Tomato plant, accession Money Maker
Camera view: horizontal (90 deg, fisheye); turntable rotation: 300 degrees
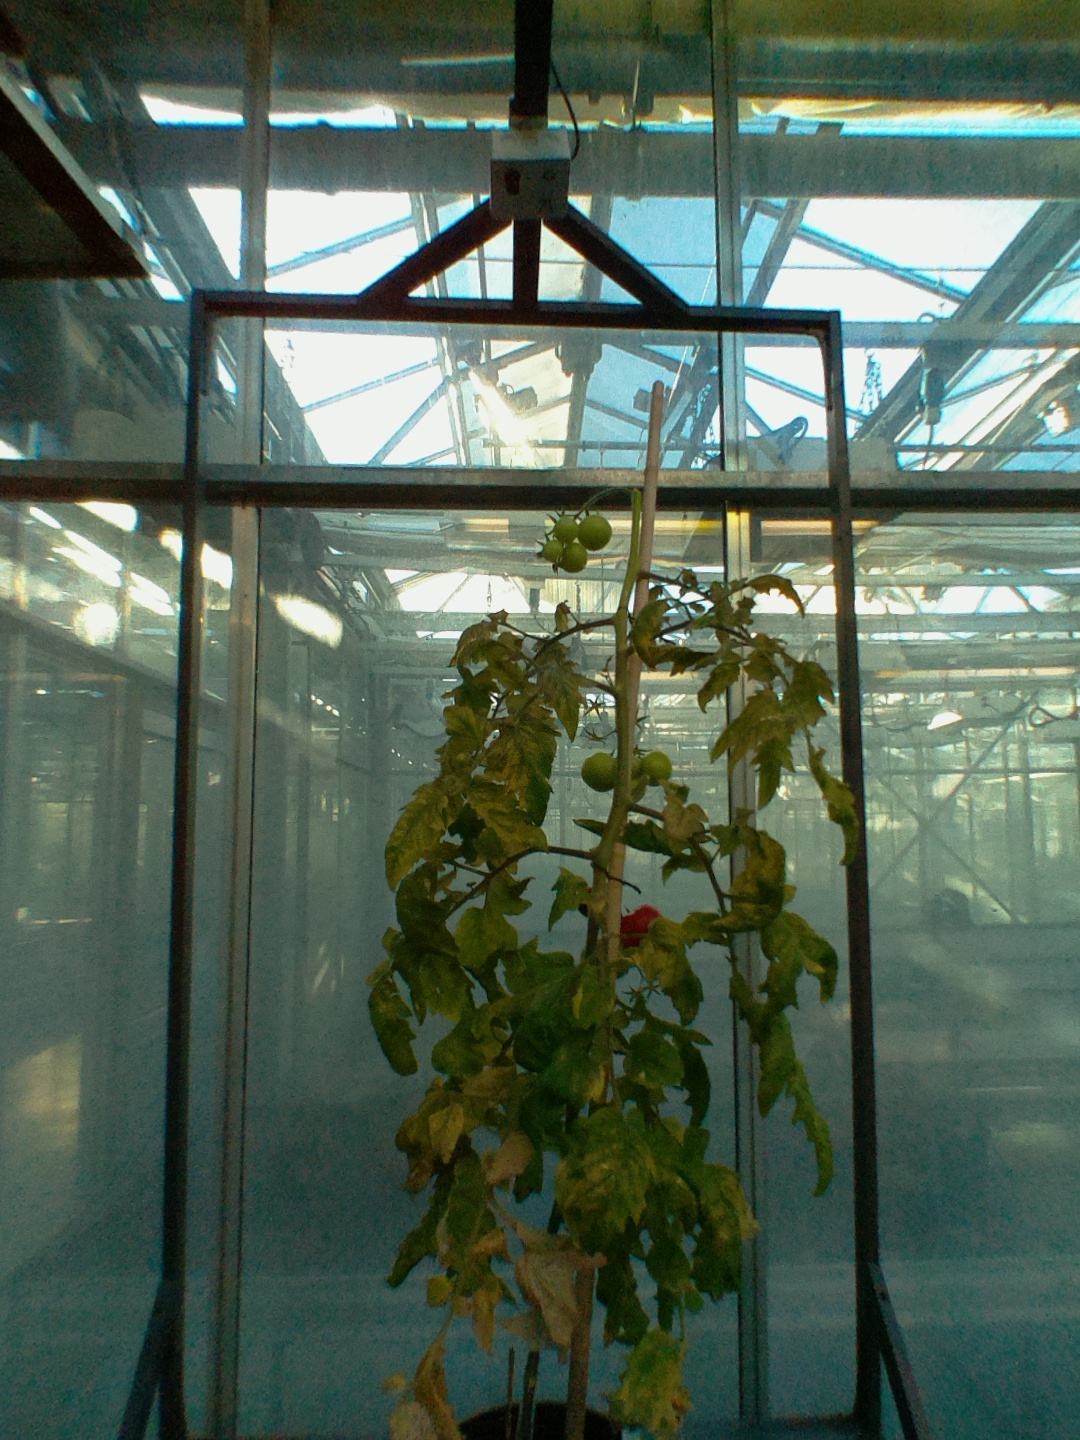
BBCH growth stage 82: 20%-30% of fruits show typical fully ripe color